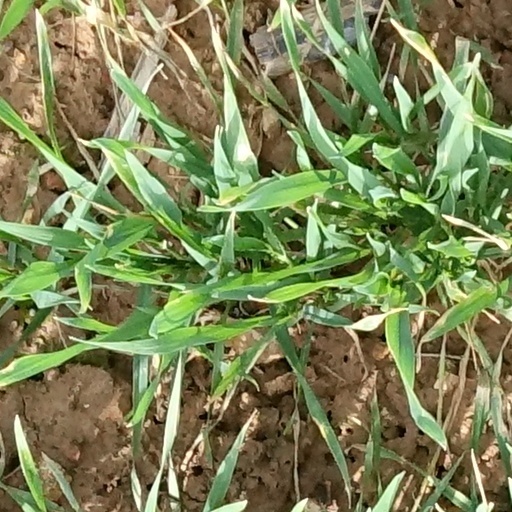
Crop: wheat